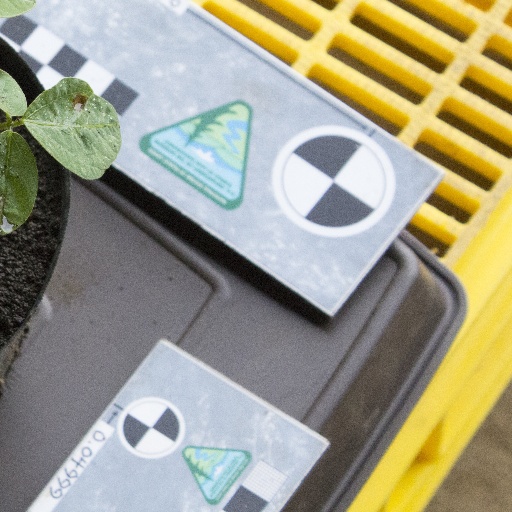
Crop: soybean